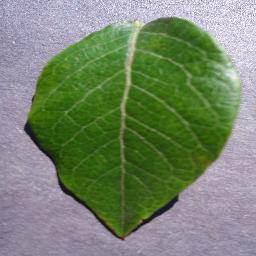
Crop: blueberry
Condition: healthy